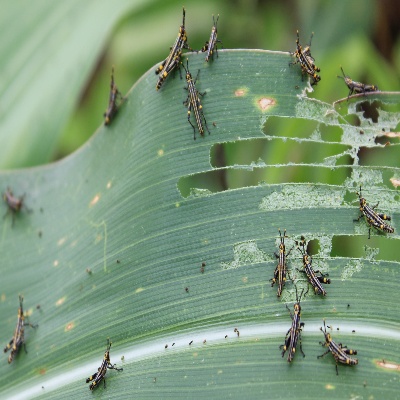
Crop: Maize
Condition: grasshoper